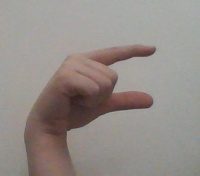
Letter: dal